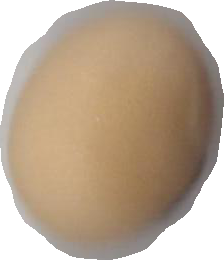
Variety: Anjasmoro